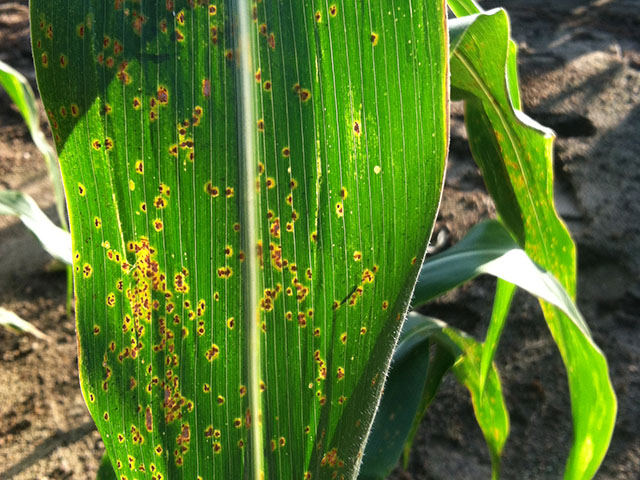
Labels: Corn rust leaf